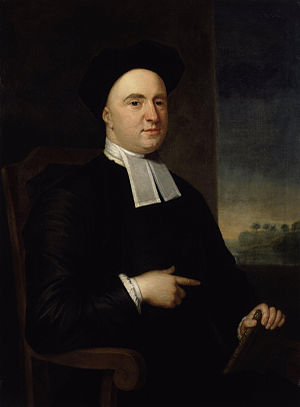
George Berkeley
Portræt af George Berkeley